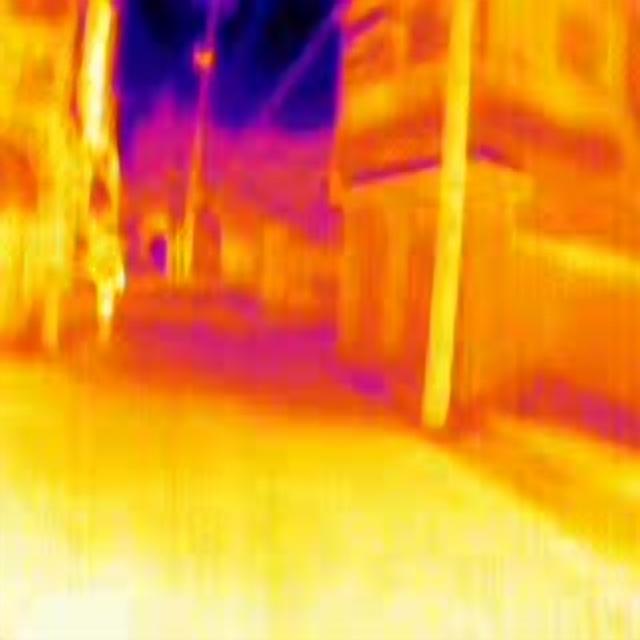
Detected objects:
label: person